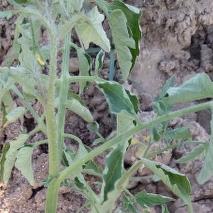
Crop: Tomato
Condition: bacterial-floundering-d